Davy De fauw

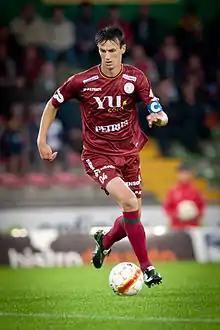
De fauw with Zulte Waregem in 2011

Davy De fauw (born 8 July 1981) is a Belgian former professional footballer who played as a right-back.